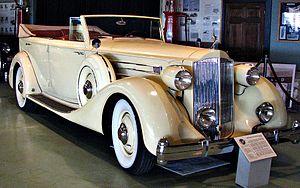
La Packard Twelve est une automobile de luxe à moteur V12, du constructeur automobile américain Packard, fabriquée à 5804 exemplaires entre 1932 et 1939.